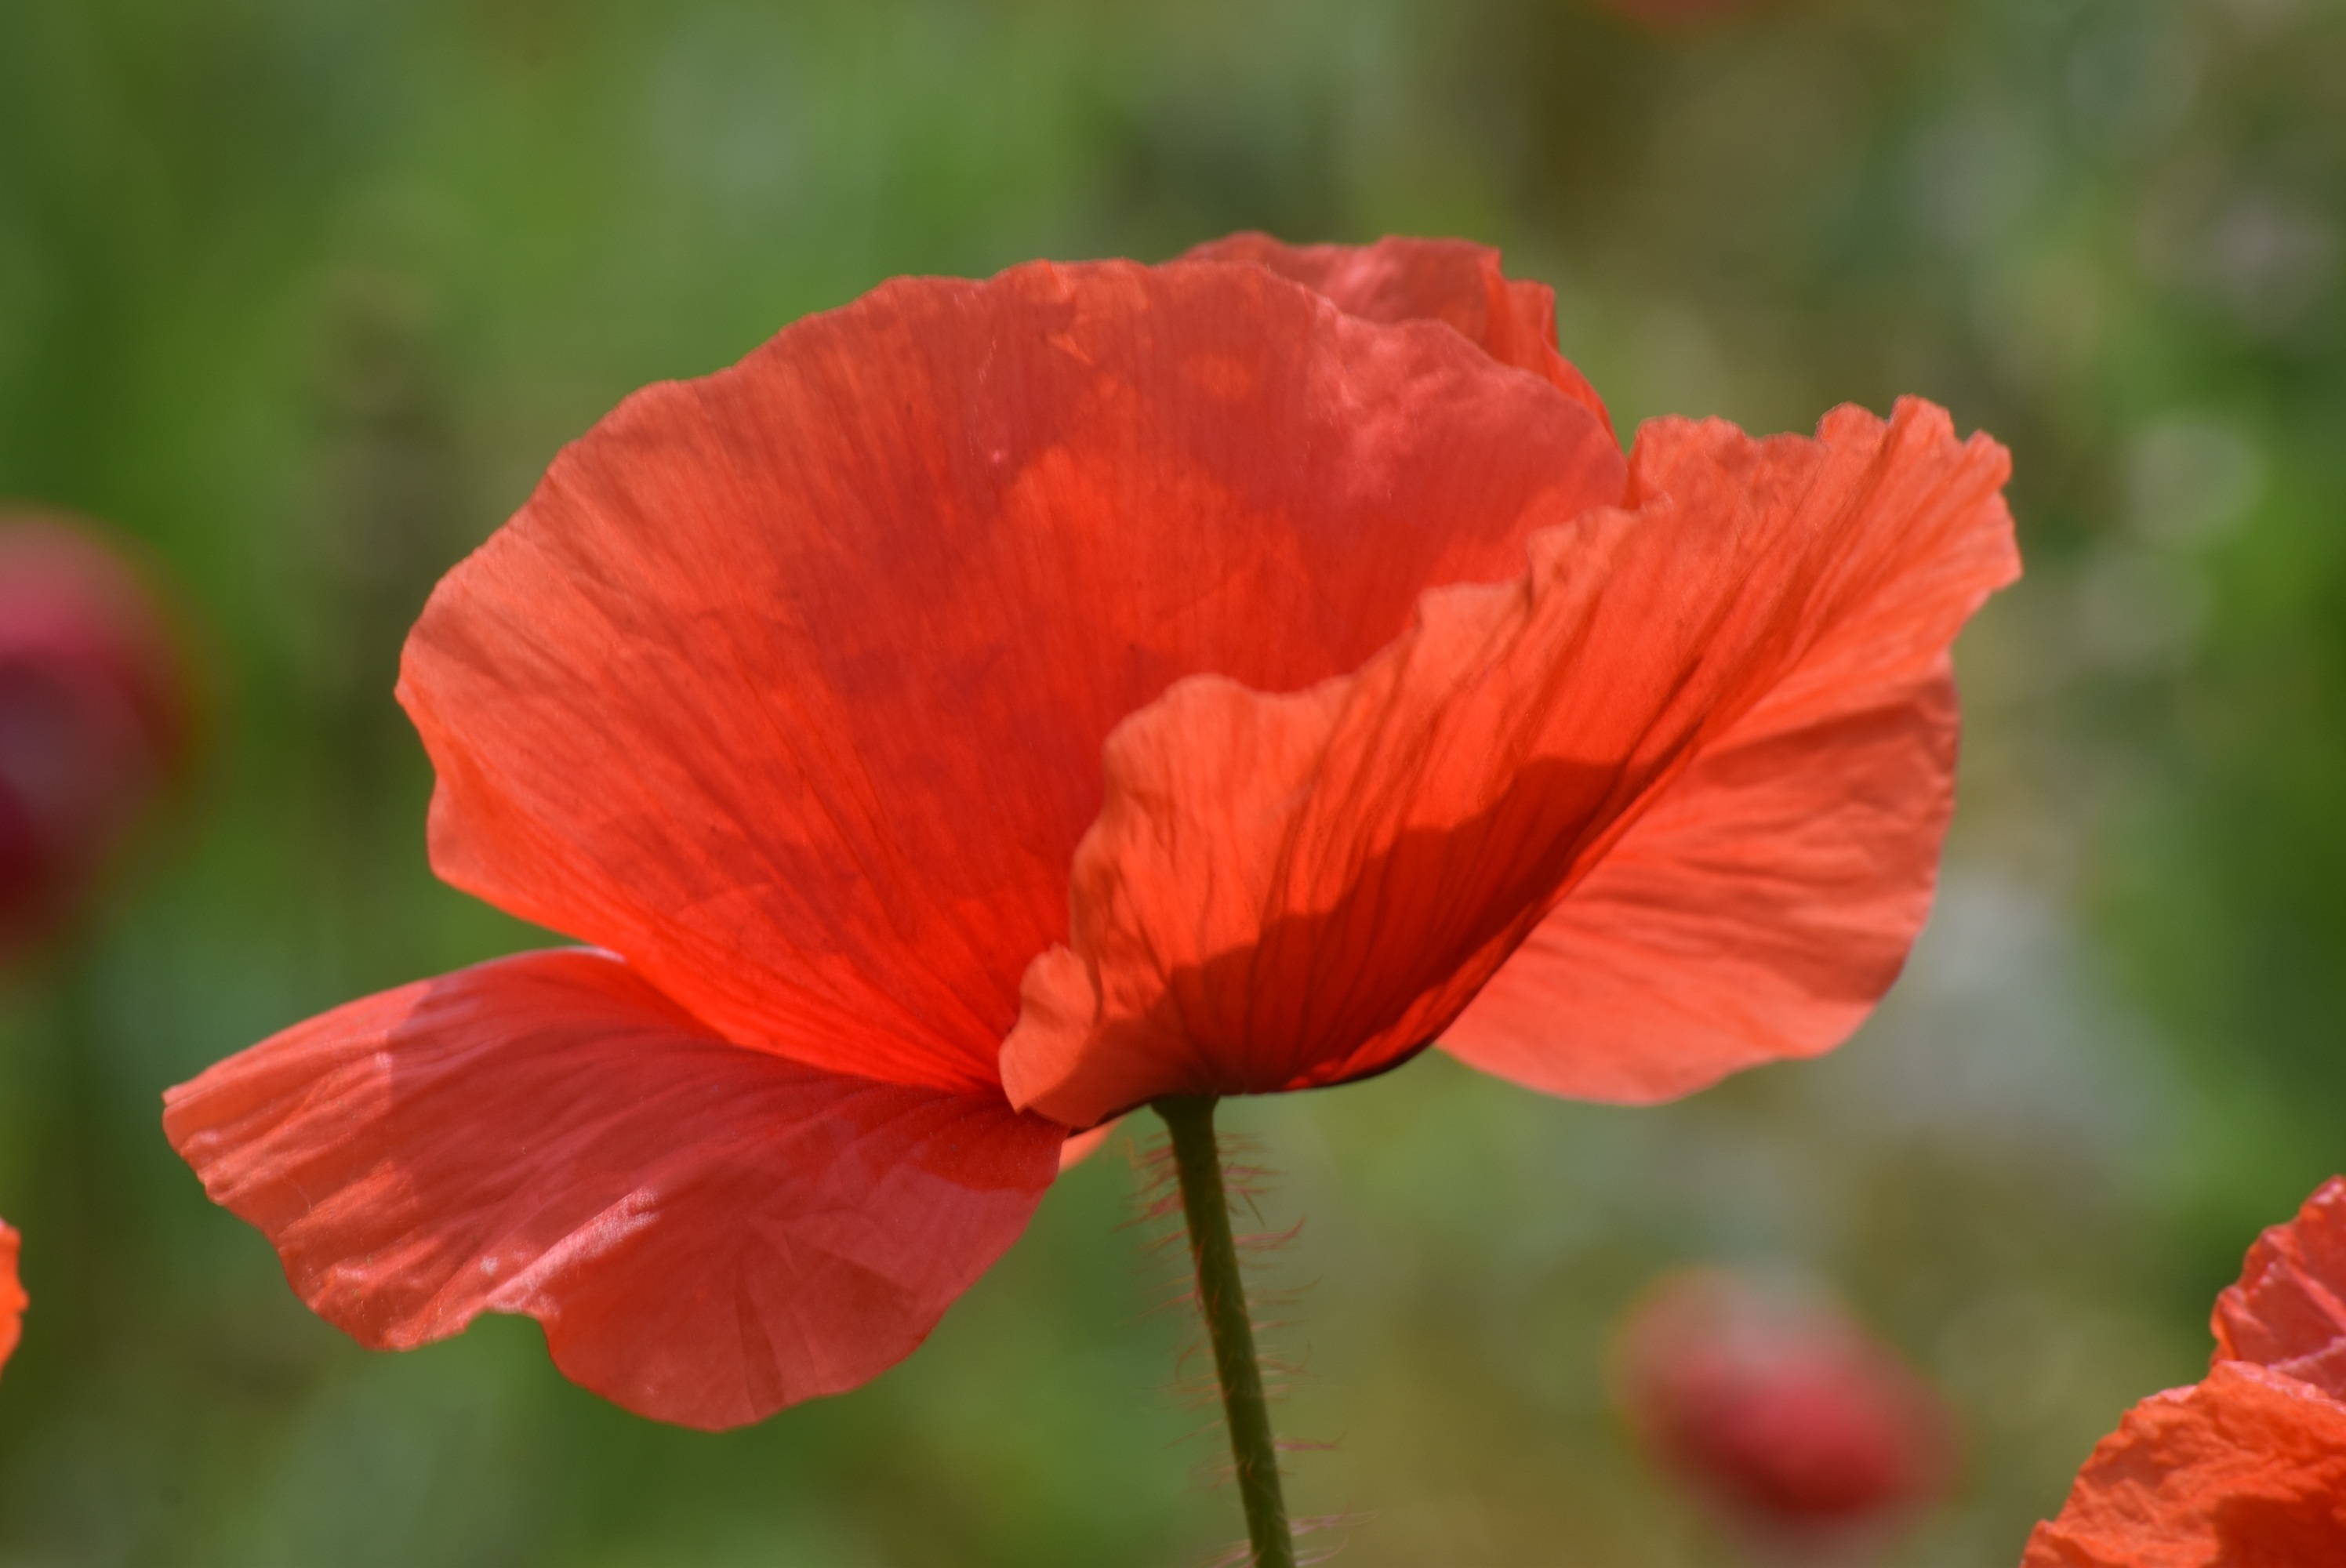
plant, flower, petal, spring, green, red, flora, wildflower, flowers, prato, poppy, coquelicot, macro photography, flowering plant, annual plant, land plant, poppy family